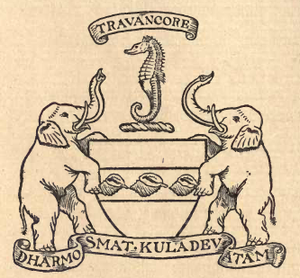
Travancore est un ancien État princier des Indes britanniques connu pour son progressisme. Il correspondait à un territoire comprenant la majorité du sud de l'État du Kerala et le district actuel de Kânyâkumârî de l'État du Tamil Nadu.